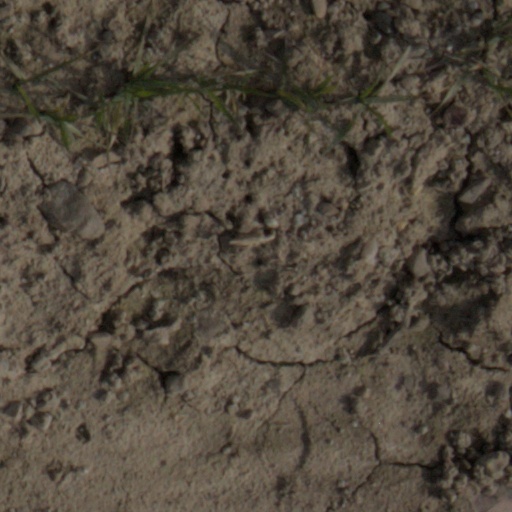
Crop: wheat